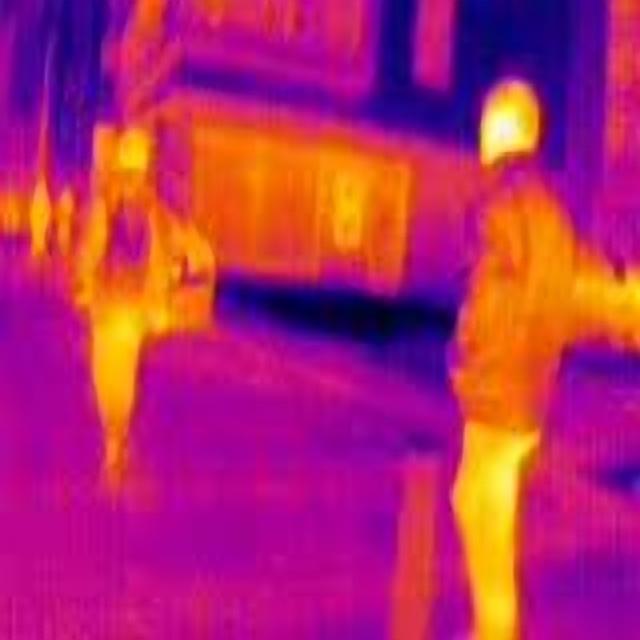
Detected objects:
label: person
label: person